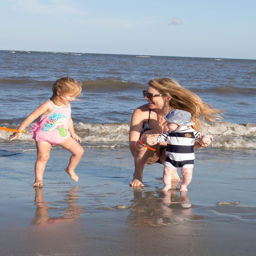
a completed tour guide for visiting us census designated place a part